Toss juggling

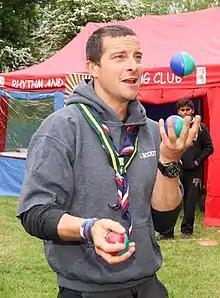
Bear Grylls juggling in 2016

There are three basic patterns in toss juggling with many variations, some exceedingly complex, that are based on these basic patterns.